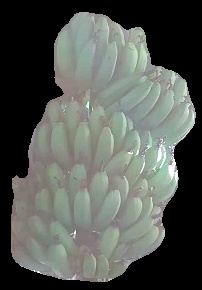
Variety: pachbale
Grade: grade1